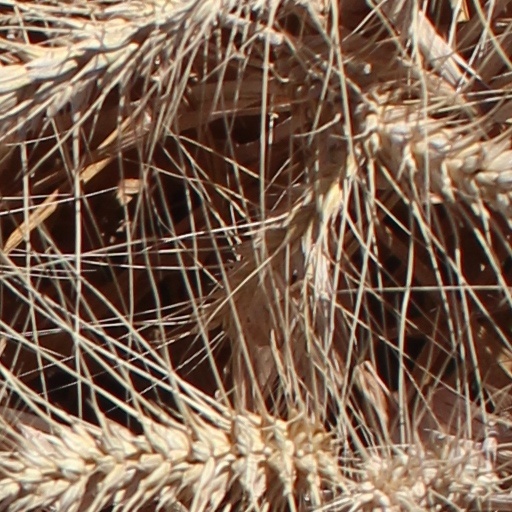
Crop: wheat